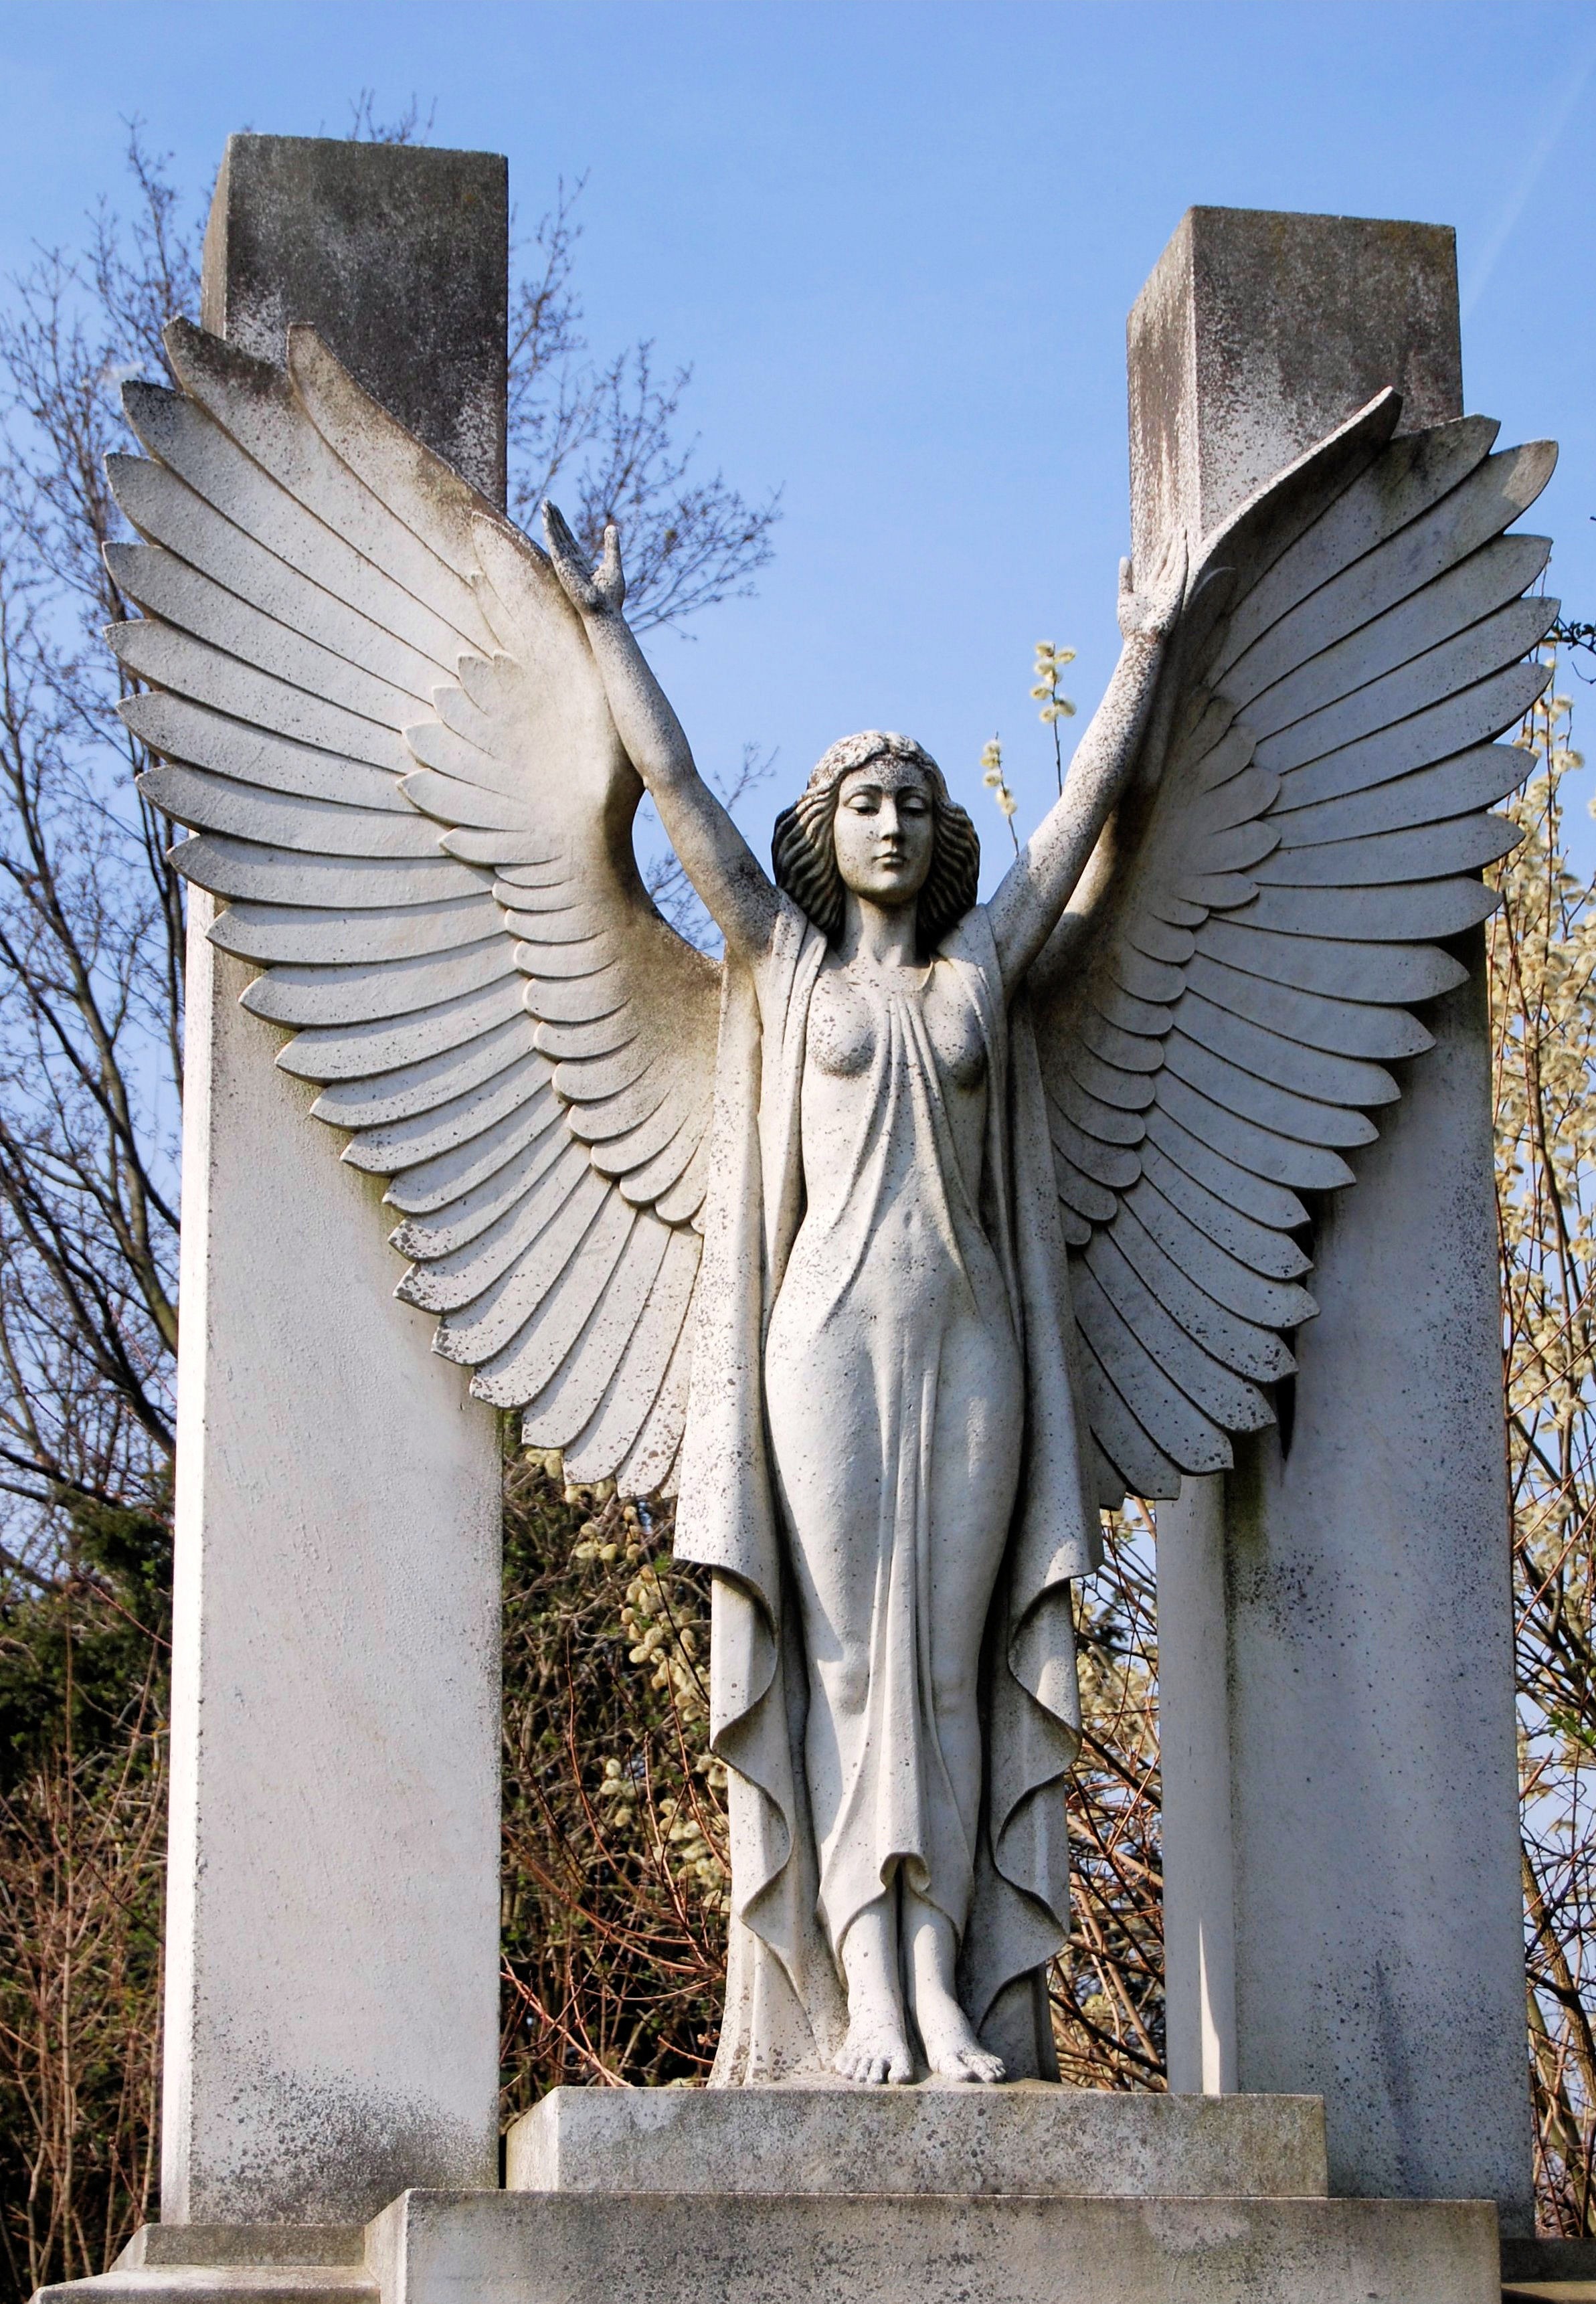
wing, monument, female, statue, cemetery, tombstone, grave, sculpture, memorial, angel, art